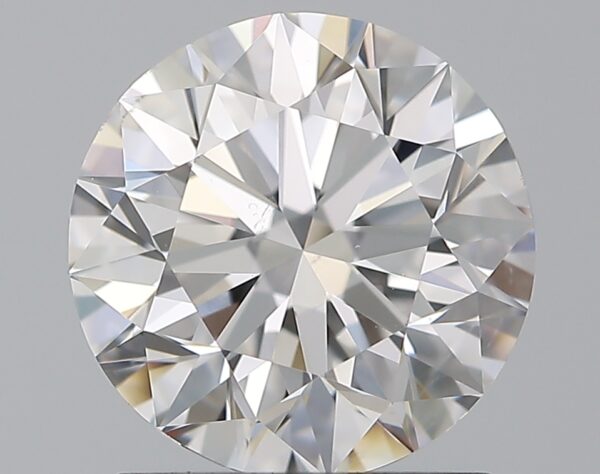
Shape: round
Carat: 1.51
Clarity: VS2
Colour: D
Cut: EX
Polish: EX
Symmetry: EX
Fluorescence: N
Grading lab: GIA
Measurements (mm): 7.26 x 7.31 x 4.57